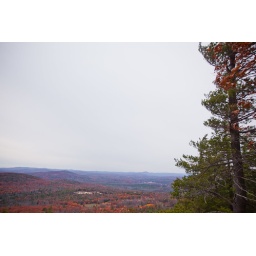
View from mountain top by cell tower